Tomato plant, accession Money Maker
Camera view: tilt-top (135 deg); turntable rotation: 60 degrees
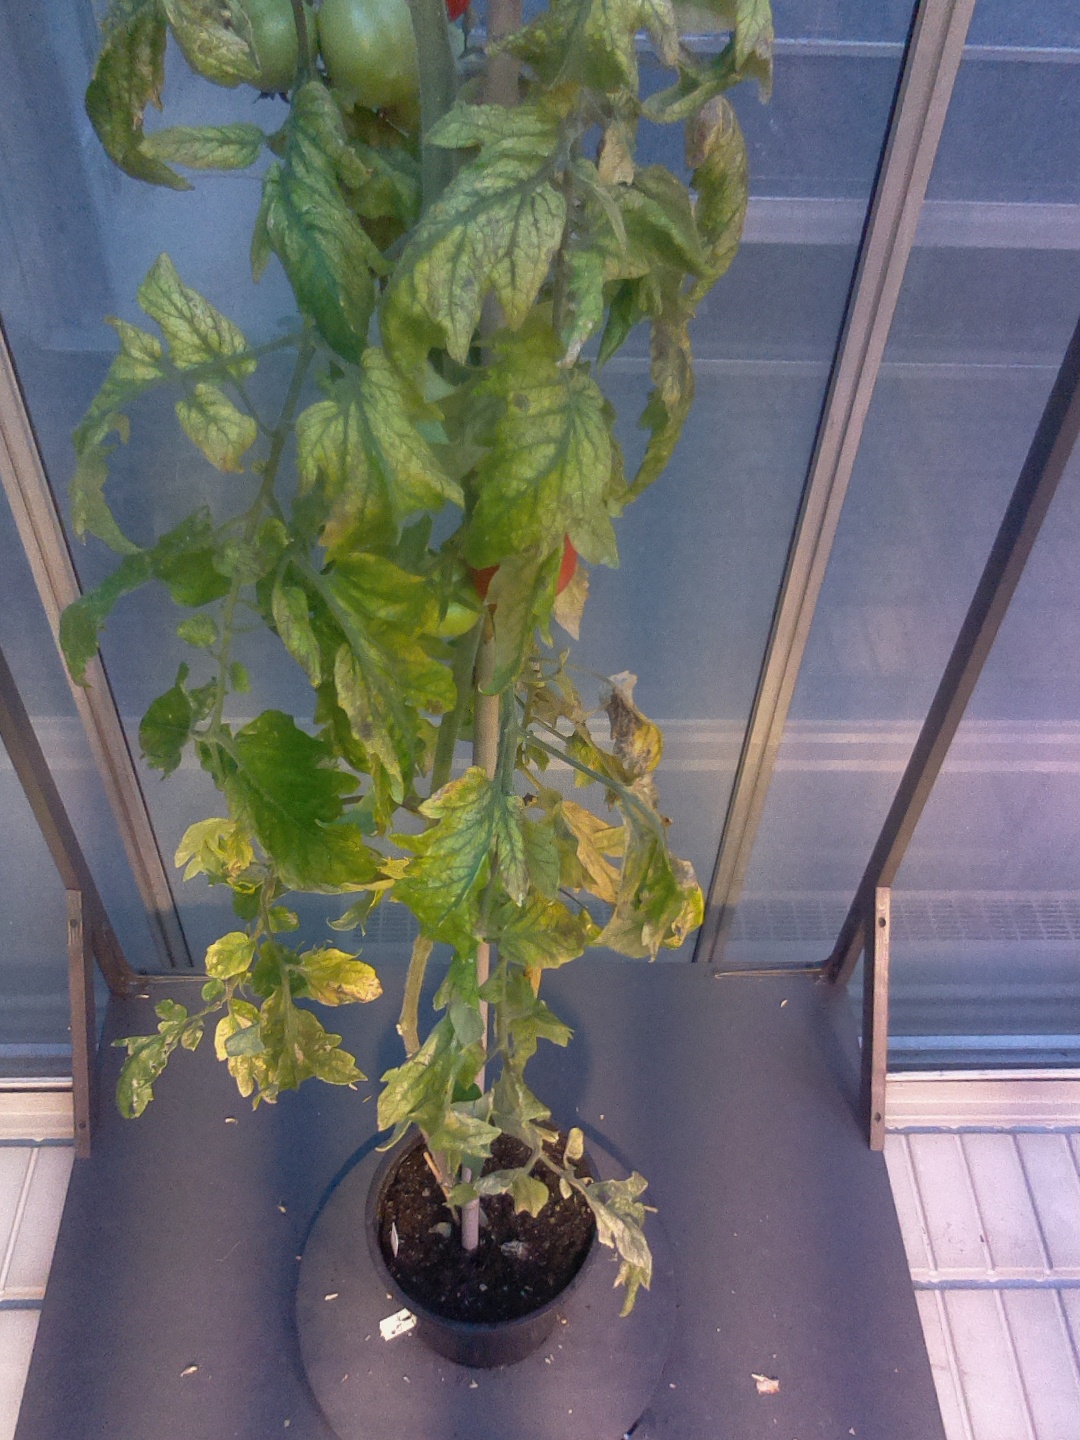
BBCH growth stage 82: 20%-30% of fruits show typical fully ripe color